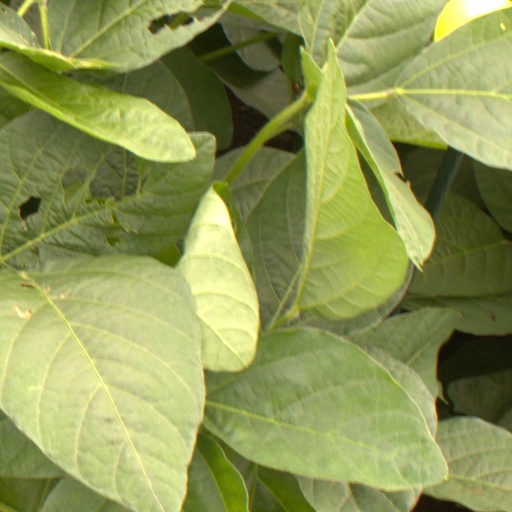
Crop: soybean